Miketz

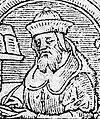
Rashi

Maimonides used Joseph's words in Genesis 42:15 to illustrate how God and God's life are one. Maimonides argued that were God to live as life is usually conceived, there would be more than one god—God and God's life—and this is not so. Maimonides taught that it is beyond human capacity to relate or to grasp this matter in its entirety. Thus in Genesis 42:15, Joseph says, "By the life ("chei") of Pharaoh," and in 1 Samuel 25:26, Abigail says to David, "By the life [, "chei"] of your soul," but 1 Samuel 25:26 does not say, "By the life [, "chei"] of God" but "As God lives" ("chai Adonai"). This shows that God and God's life are not two separate things, as are the lives of living beings.